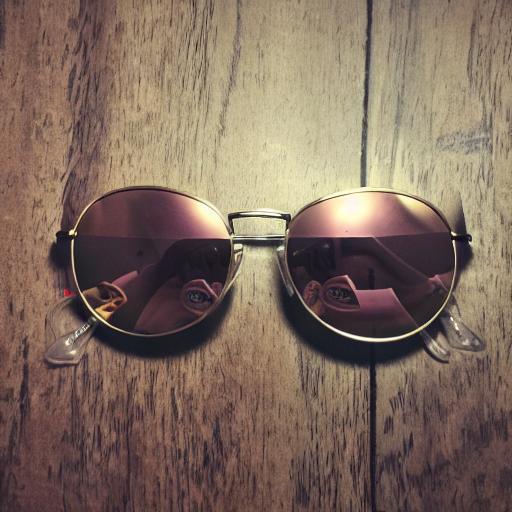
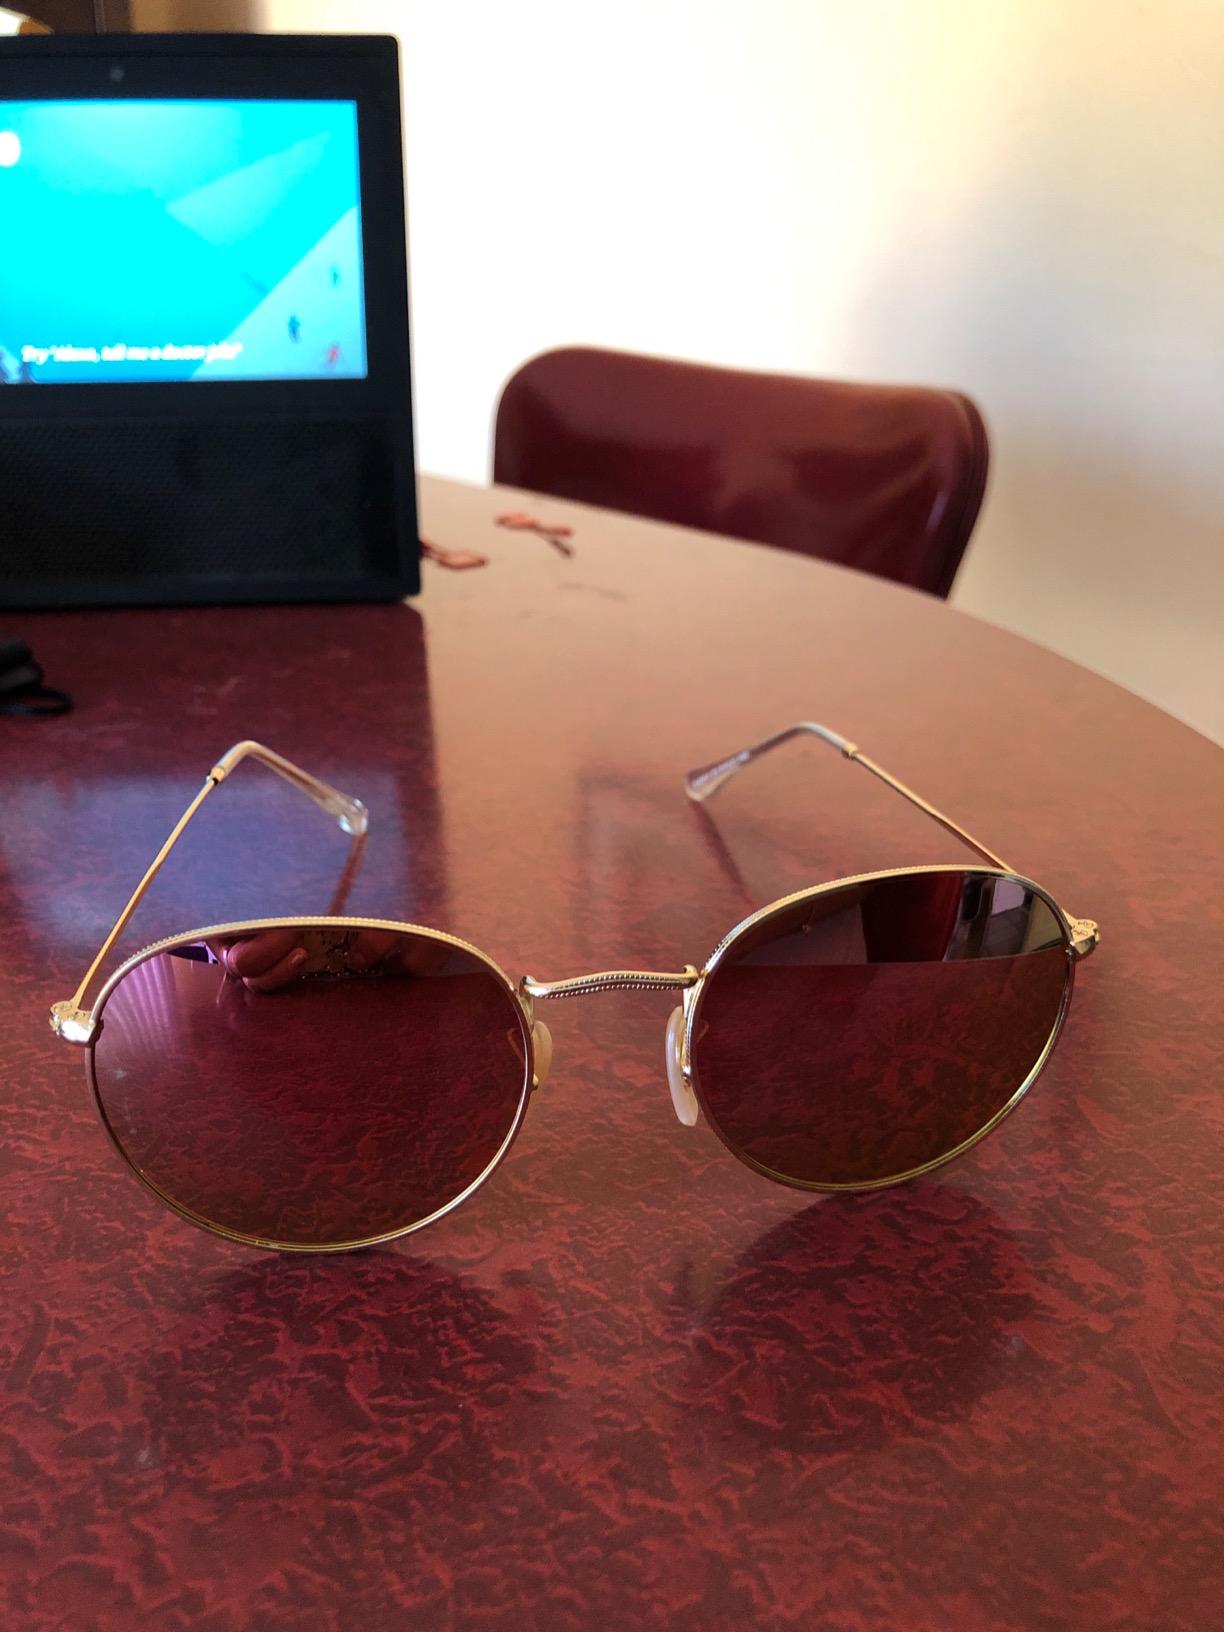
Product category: accessories_sunglasses
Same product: no